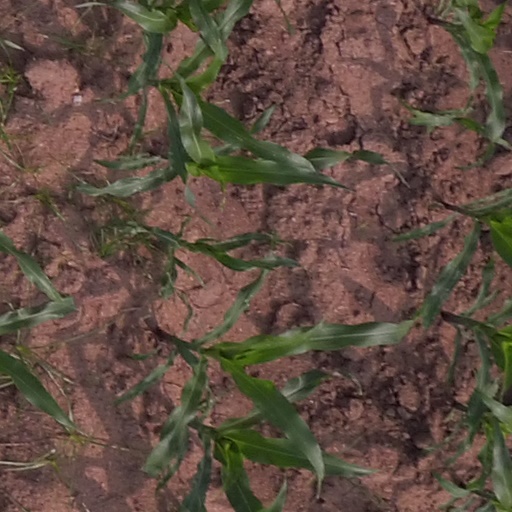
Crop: maize; corn